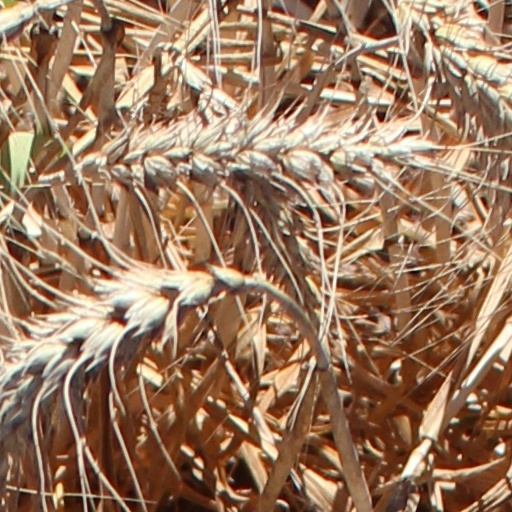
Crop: wheat